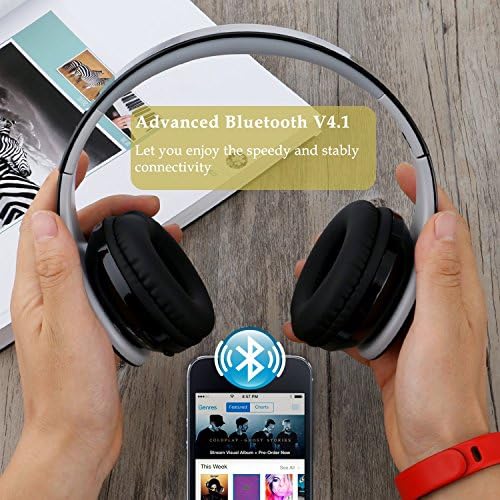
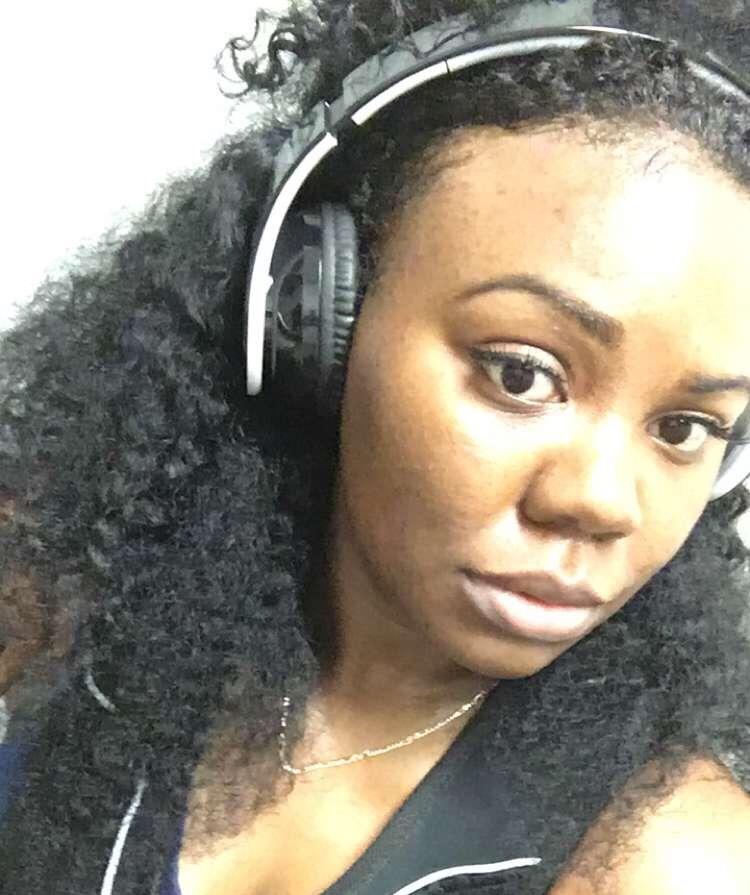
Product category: headphones
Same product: yes